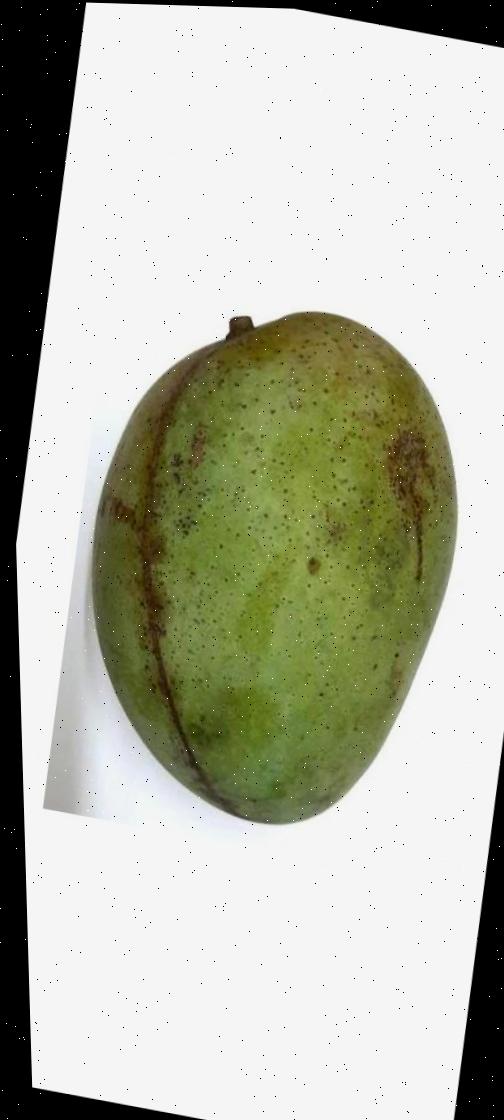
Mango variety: Fazli Shurmai